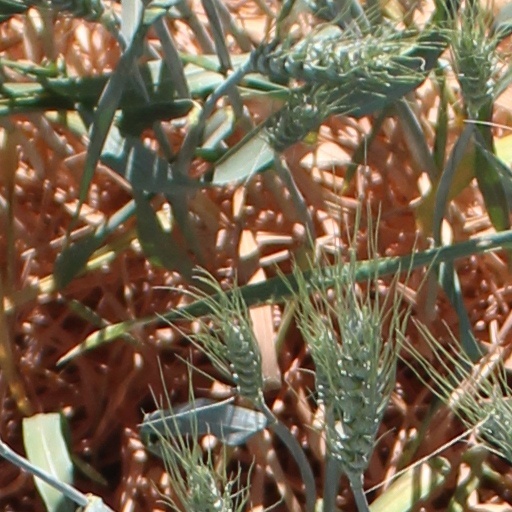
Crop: wheat